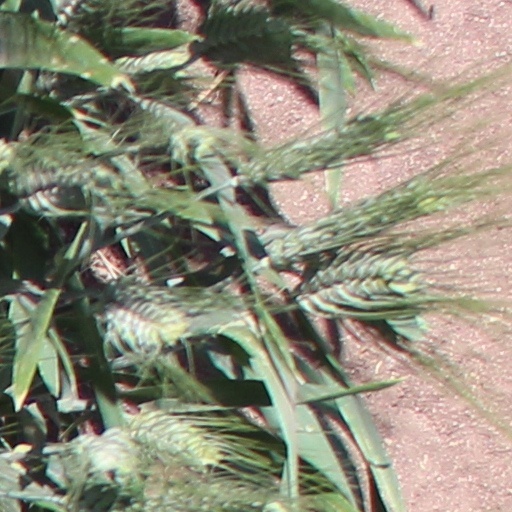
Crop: wheat